Question: What is shown behind the Man?
Tambaya: Me aka nuna a bayan mutumin?
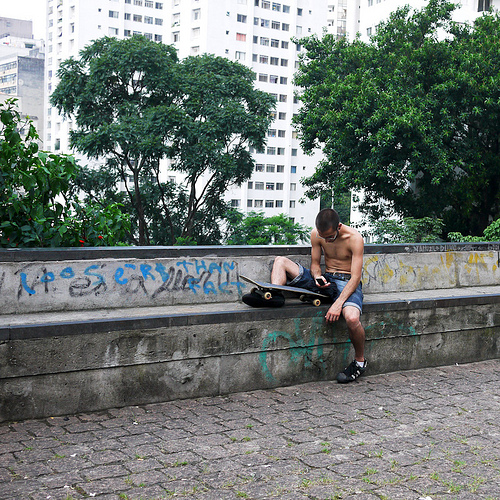
Answer: Trees.
Amsa: Bishiyu.